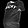
Label: T - shirt / top